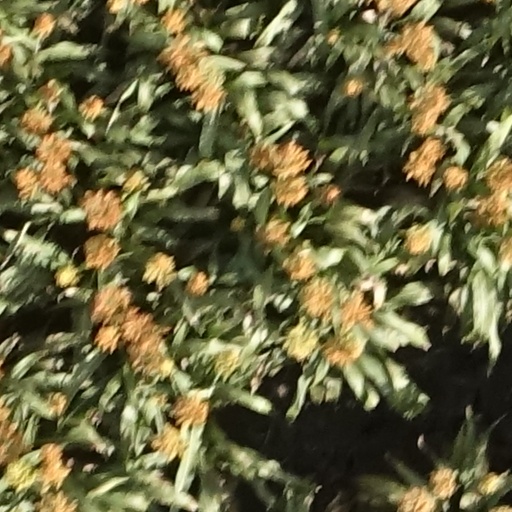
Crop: sorghum